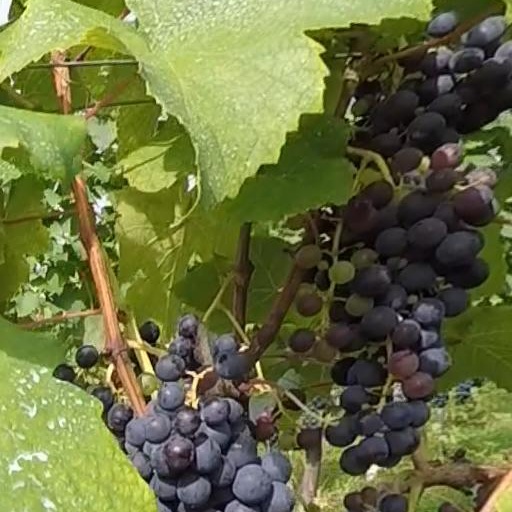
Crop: grape